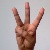
The image shows a hand gesture representing the letter 'W' in Indian Sign Language.